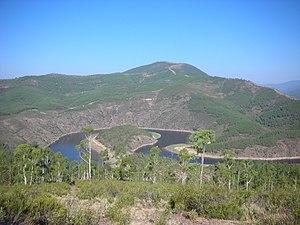
Vue inversée de la Isla sur la commune de Sotoserrano en Espagne
Sotoserrano est une commune de la province de Salamanque dans la communauté autonome de Castille-et-León en Espagne.